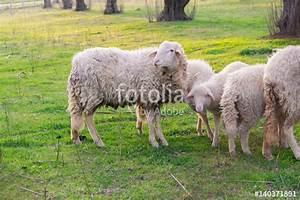
sheep